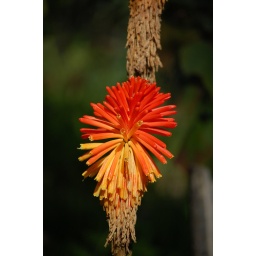
Close-up of brilliant orange flower in afternoon light with insects feeding in it.